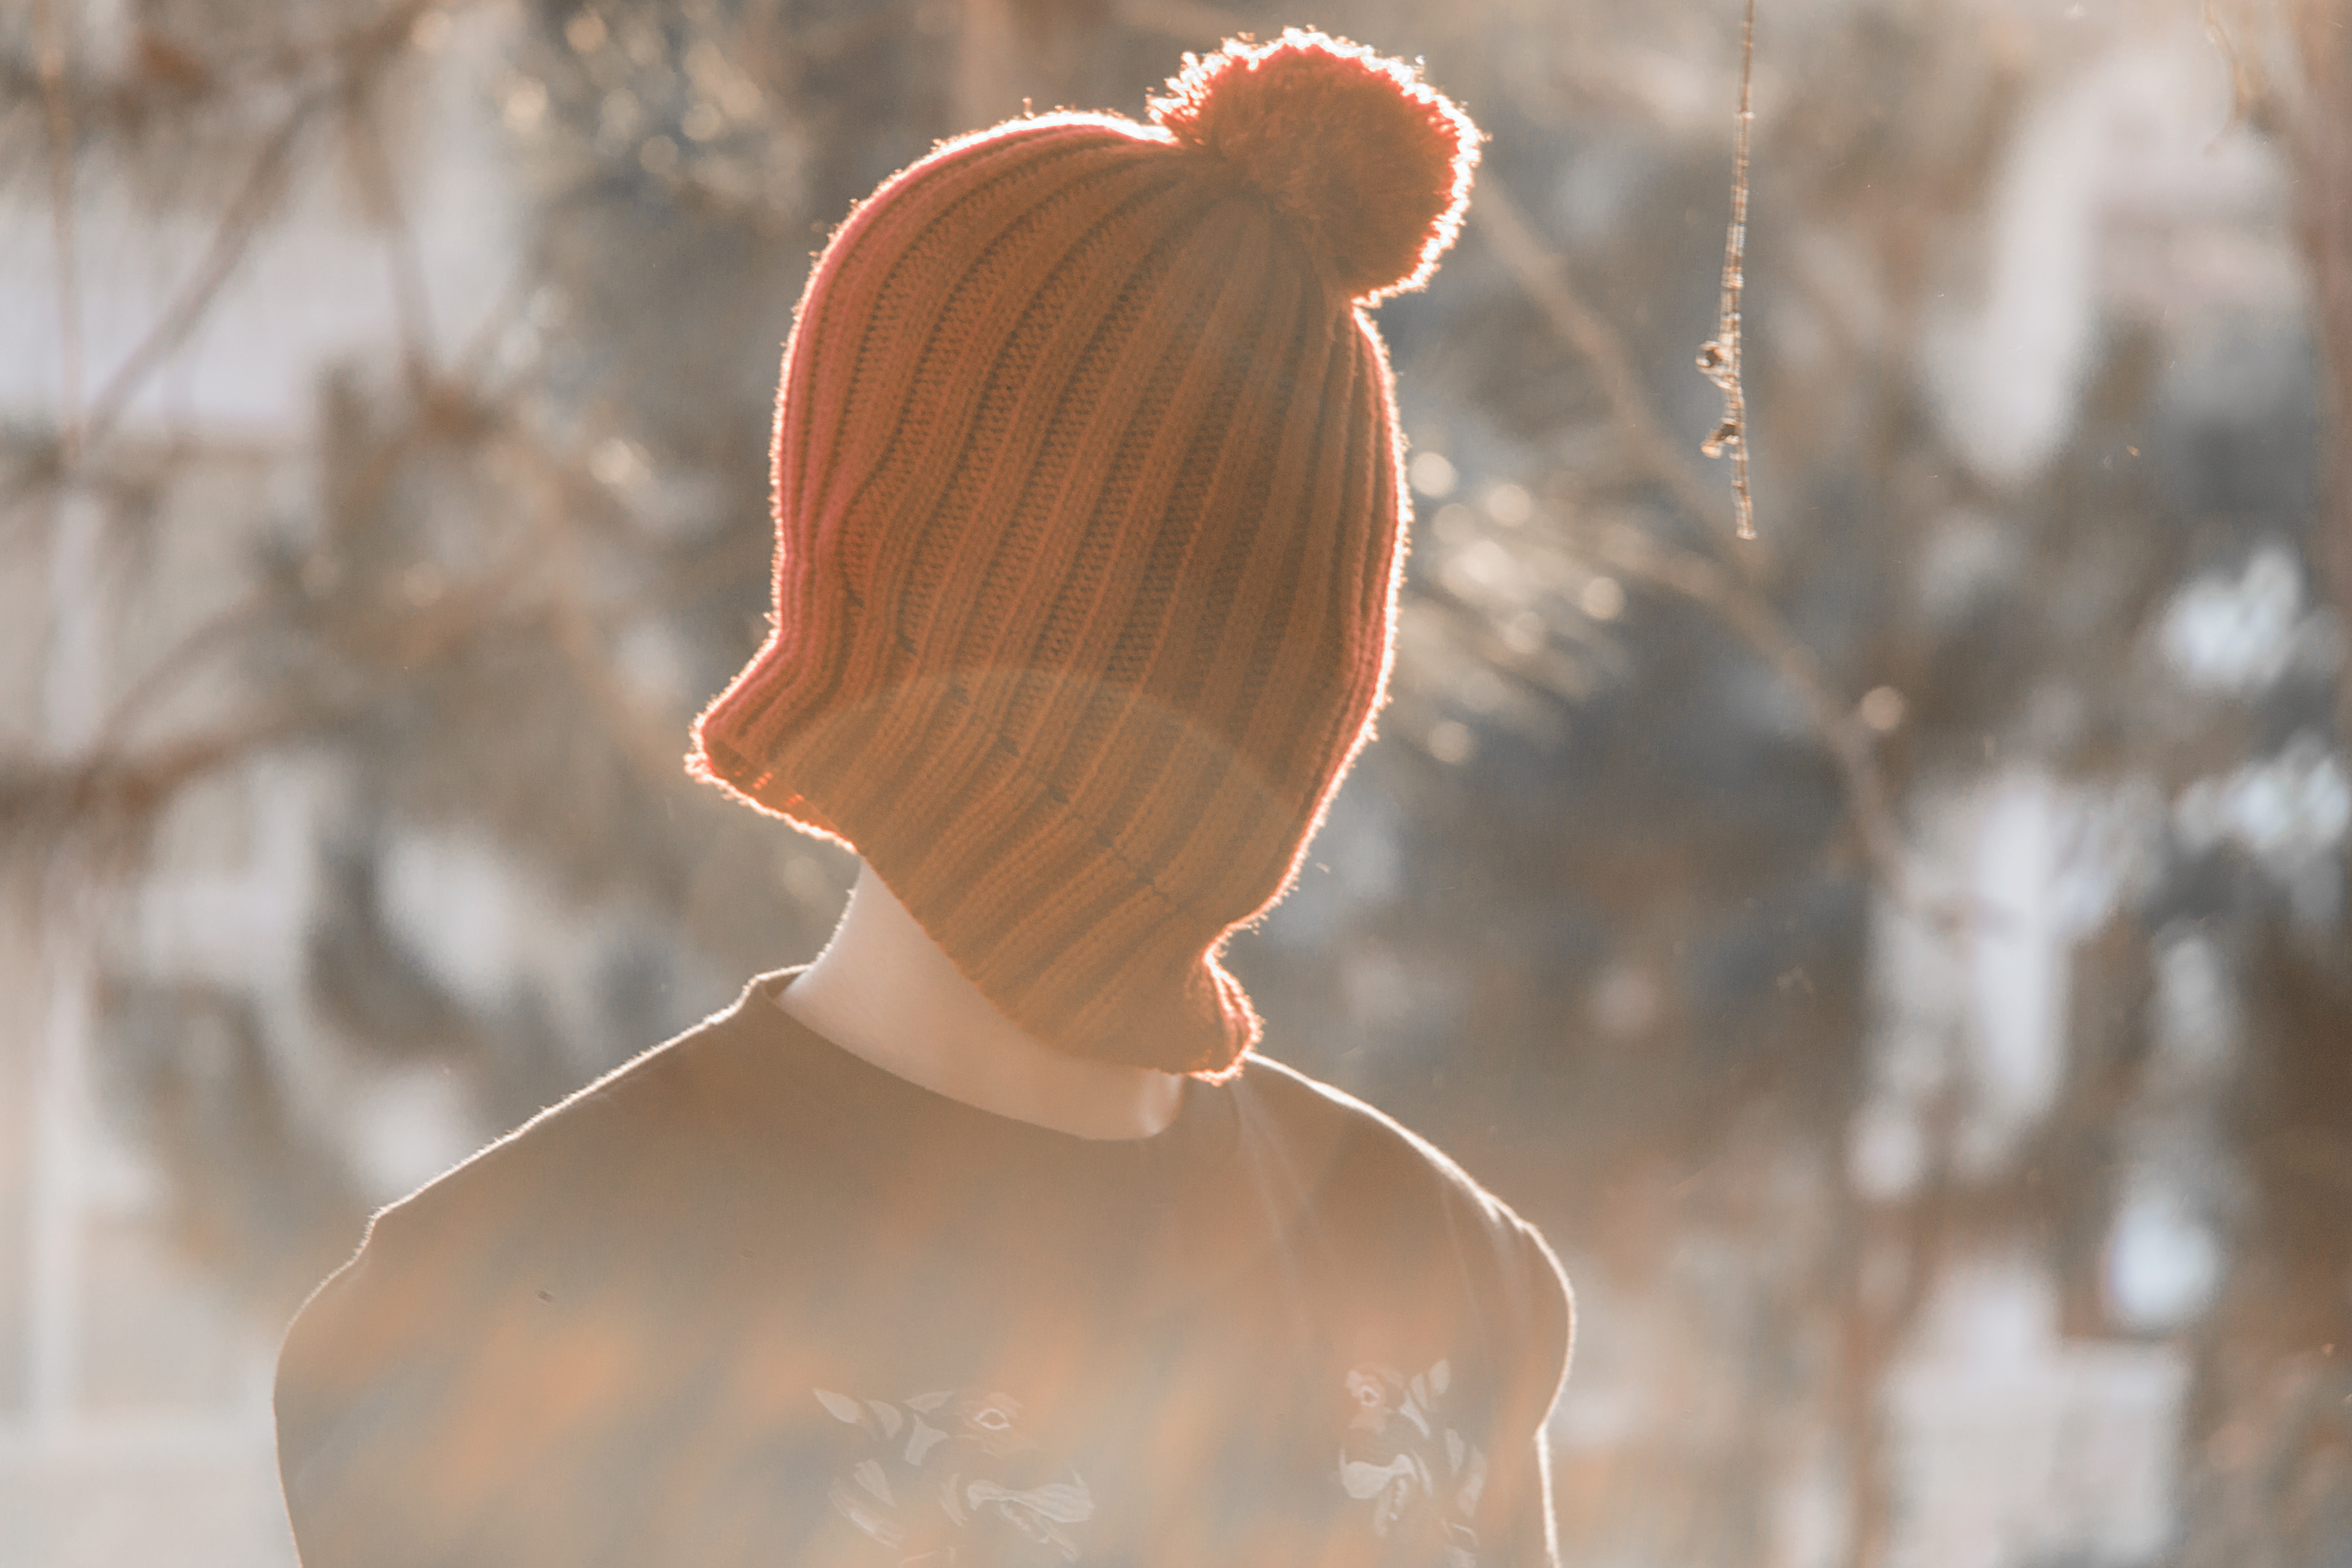
hair, hairstyle, head, beauty, ear, skin, pink, blond, lip, fashion, sunlight, neck, tree, bun, backlighting, photography, headgear, long hair, dress, back, winter, illustration, lens flare